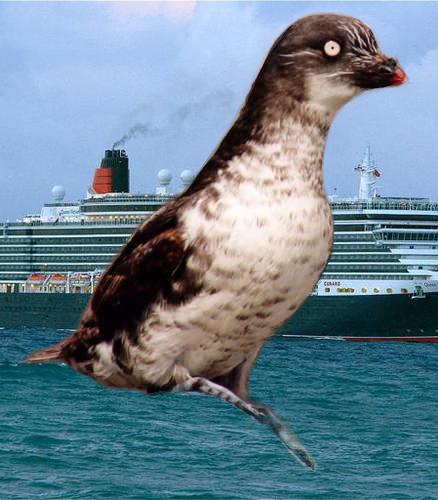
Bird species: Least_Auklet
Bird type: waterbird
Background: water